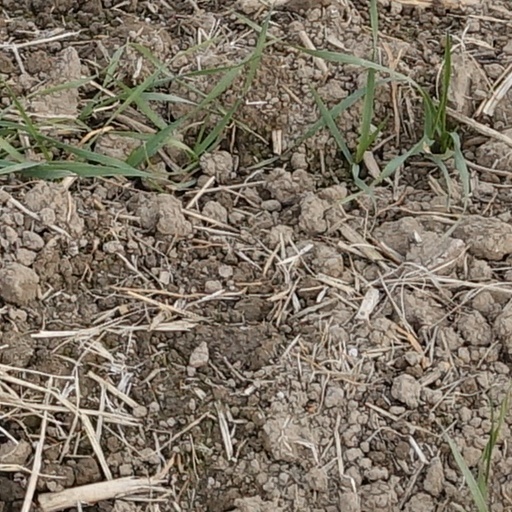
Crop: wheat